Lordship Lane, Haringey

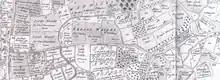
Earl of Dorset's 1619 Tottenham survey.

By 1619 (the date of the first known map) the land to the north and south of Lordship Lane had been cleared of woodland and was mostly in cultivation. On this map the majority of the lane (from Chapmans Green to Tottenham High Road) is called Berry Lane although its modern name was recorded in 1526.